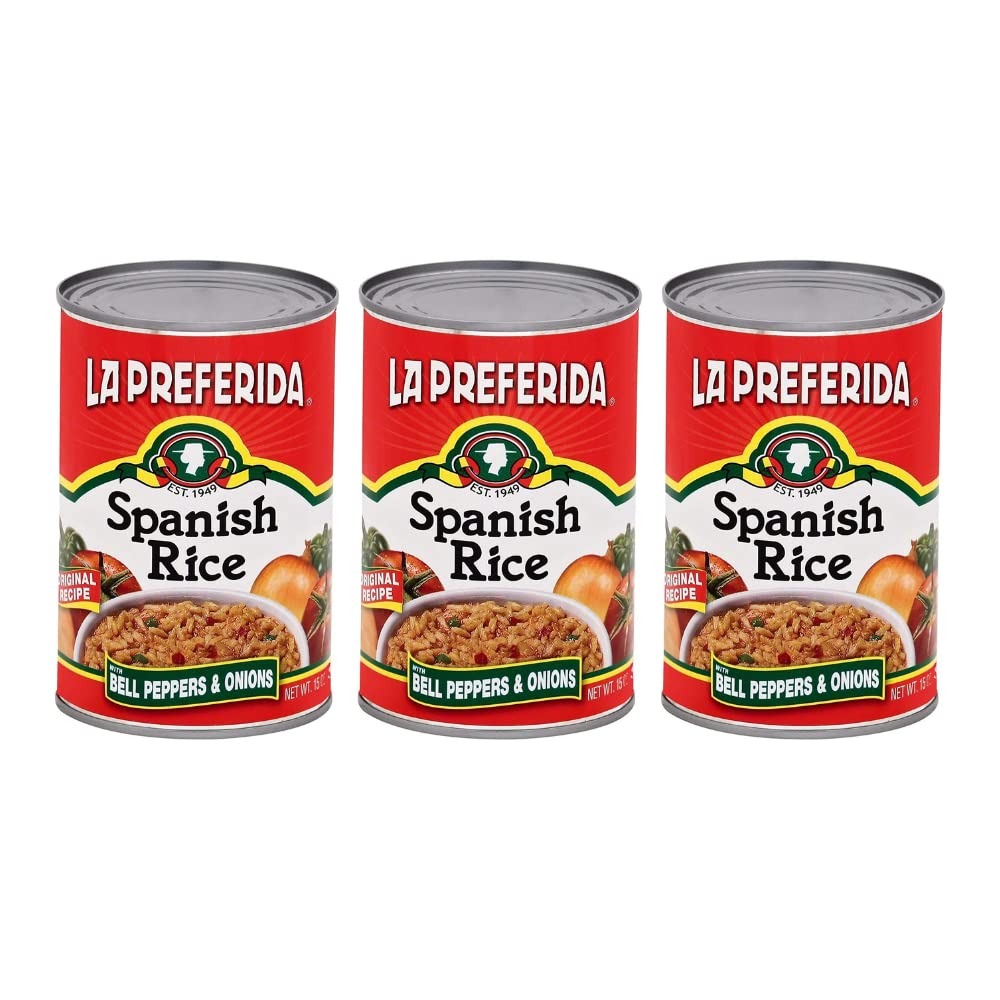
Item Name: La Preferida Canned Spanish Rice - Quick & Easy, Robust Sauce of Tomatoes, Bell Pepper and Onion. Vegan, Natural ingredients, No preservatives, 15 oz (Pack of 3)
Bullet Point 1: Short cook time: Say “adios” to your rice cooker. Our canned Spanish Rice delivers a rich and full-bodied flavor without the long cook time! Just heat and serve.
Bullet Point 2: Flavorful mexican rice: Made with a robust blend of tomato sauce, bell peppers, onions, and spices. Mix with ground beef for added flavor like our Authentic Mexican Stuffed Peppers recipe.
Bullet Point 3: Made with simple ingredients: No artificial colors or preservatives – just a simple blend of rice, veggies, and seasonings.
Bullet Point 4: Vegetarian and vegan: Our canned Mexican rice does not contain animal products!
Bullet Point 5: Ingredients: WATER, RICE, ONIONS, TOMATO PASTE, GREEN BELL PEPPERS, RED BELL PEPPERS, SOYBEAN OIL, SALT, VINEGAR, PAPRIKA, CHILE PEPPER, GARLIC POWDER, CITRIC ACID.
Product Description: Say "adios" to your rice cooker. Our canned Spanish Rice delivers a rich and full-bodied flavor without the long cook time! Our heat and serve arroz is made with a robust blend of tomato sauce, bell peppers, onions, and spices. Mix with ground beef for added flavor like our Authentic Mexican Stuffed Peppers recipe.
Value: 15.0
Unit: Ounce

Price: 16.27